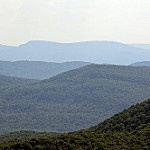
Scene: Outdoor